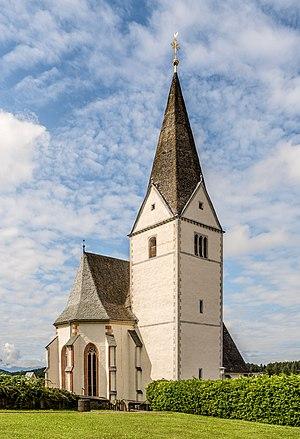
Ruden est une commune autrichienne du district de Völkermarkt en Carinthie.